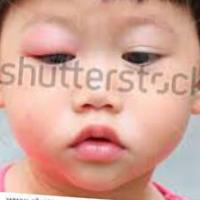
Age group: age 01-10